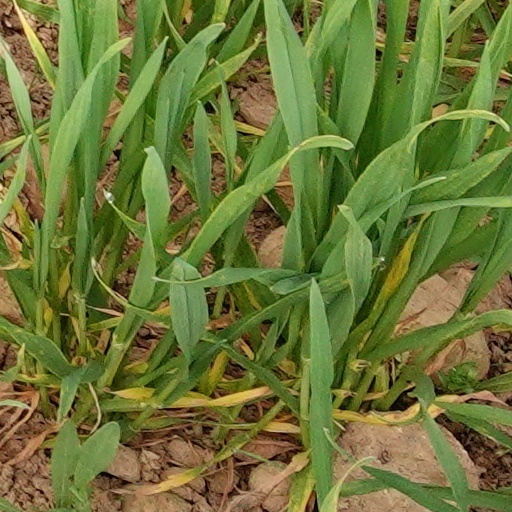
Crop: wheat